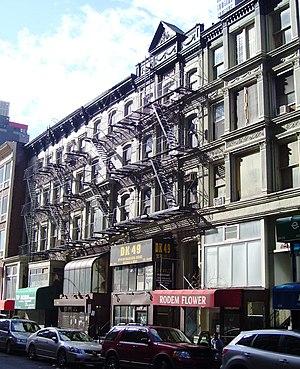
Tin Pan Alley est le surnom de la première industrie de musique populaire américaine, particulièrement florissante, de la fin du XIXᵉ siècle jusqu'au milieu du XXᵉ siècle, située dans un quartier de Manhattan à New York. Par imitation, il est aussi attribué à un quartier de Londres fourni en magasins de musique.